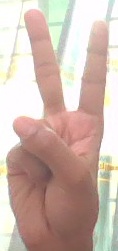
ASL sign: 2